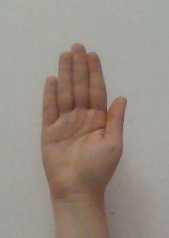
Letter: seen